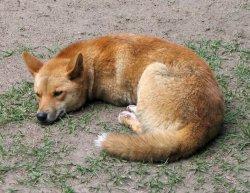
dingo